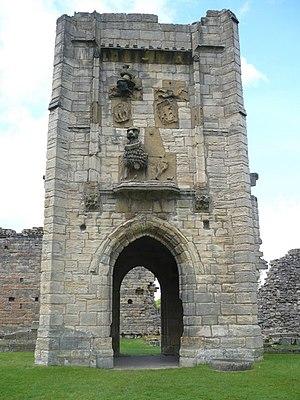
Le château de Warkworth est un bâtiment médiéval en ruine, situé dans la ville homonyme, dans le comté anglais du Northumberland. La ville et le château se trouvent sur une boucle formée par la Coquet, à moins d'un kilomètre de la côte nord-est de l'Angleterre.